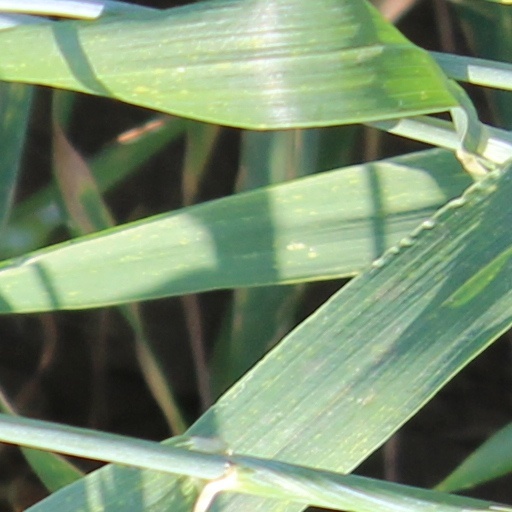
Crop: wheat